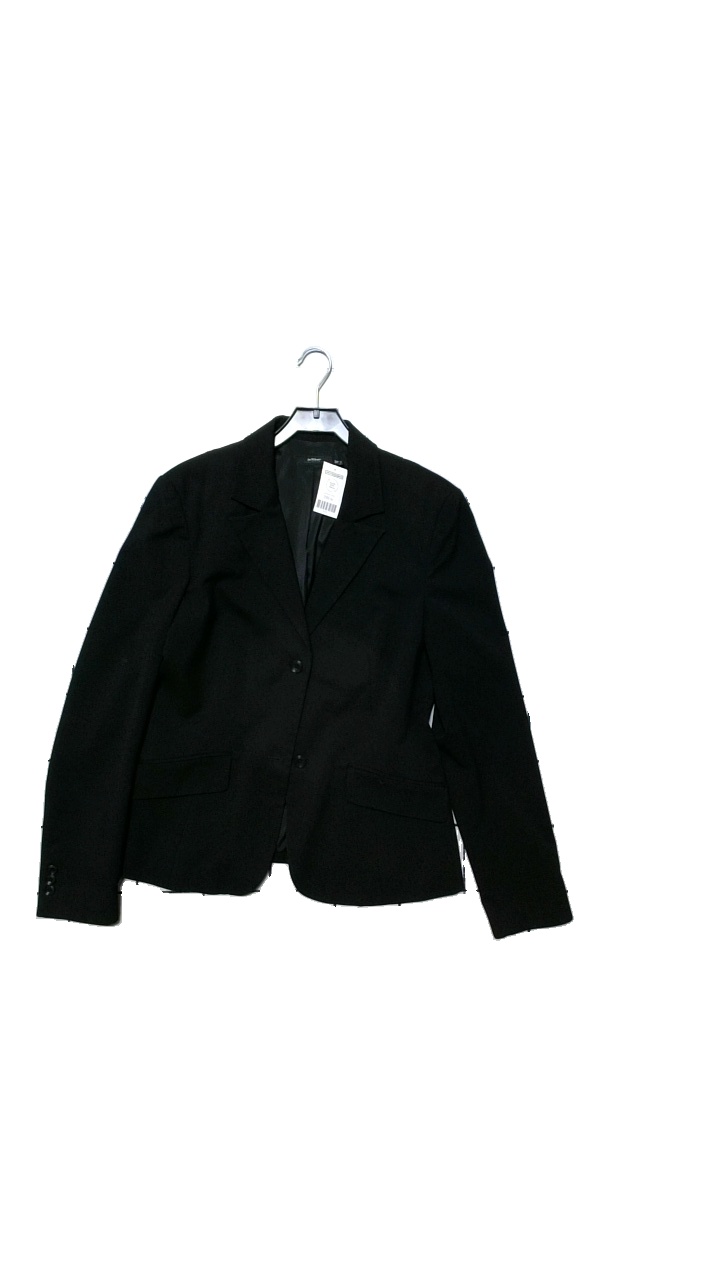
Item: Blazer (Ladies)
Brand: Inwear
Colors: Black
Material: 66% polyester, 32% viscose, 2% elastane. 96% polyester, 4% elastane
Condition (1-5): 5
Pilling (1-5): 5
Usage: Reuse
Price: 250-400